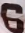
Number: 6